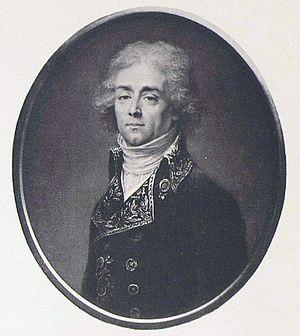
Le comte Youri Alexandrovitch Golovkine est un diplomate russe qui fut ambassadeur à Stuttgart et à Vienne ; il est cependant passé à la postérité pour l’expédition qu'il dirigea vers la Chine, en 1805.